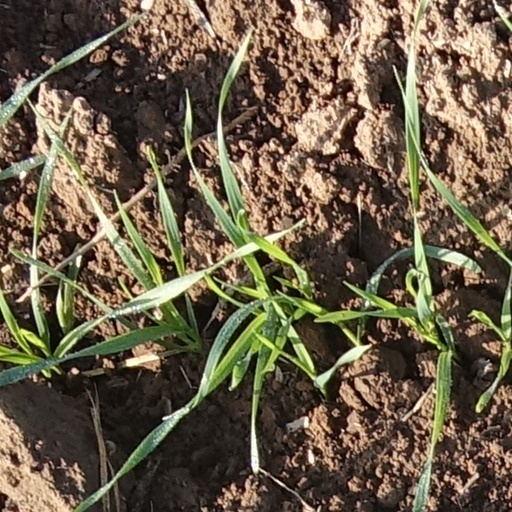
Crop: wheat